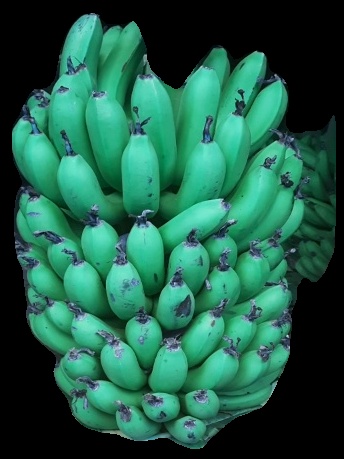
Variety: pachbale
Grade: grade1